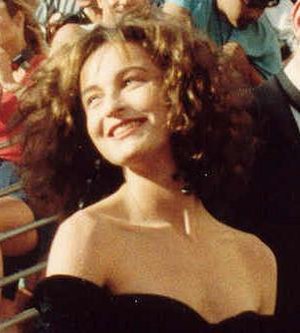
Dirty Dancing / Priser
Jennifer Grey ved Academy Awards i 1988
Dirty Dancing er et romantisk drama fra 1987, instrueret af Emile Ardolino, skrevet af Eleanor Bergstein og medvirkende er Patrick Swayze, Jennifer Grey, Cynthia Rhodes, og Jerry Orbach. Filmen handler om den unge pige Baby, der under et familieophold i sommerferien indleder et forhold til den noget ældre danseinstruktør Johnny. Næsten en tredje af filmen består af dansescener, der er koregraferet af Kenny Ortega, som senere instruerede Disney Channel-filmen High School Musical fra 2006.